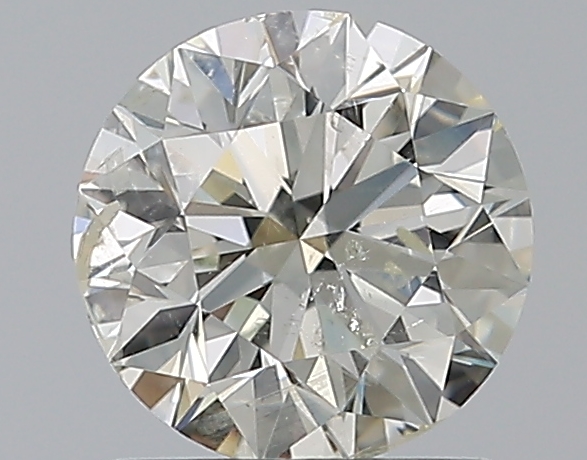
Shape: round
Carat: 1
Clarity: SI2
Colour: I
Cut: EX
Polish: EX
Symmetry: EX
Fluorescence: N
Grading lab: IGI
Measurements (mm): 6.33 x 6.29 x 3.99